Rail transport in Benin

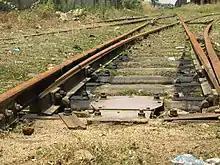
Disused permanent way

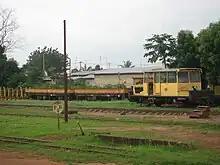
Bohicon railway station

Operations by the "Compagnie Française des Chemins de Fer du Dahomey" and "Chemin de Fer de Porto Novo à Pobé" were nationalised in 1930. Today "Organisation Commune Bénin-Niger des Chemins de Fer et des Transports" (OCBN) operates services in Benin, and aims ultimately to operate them also in Niger.